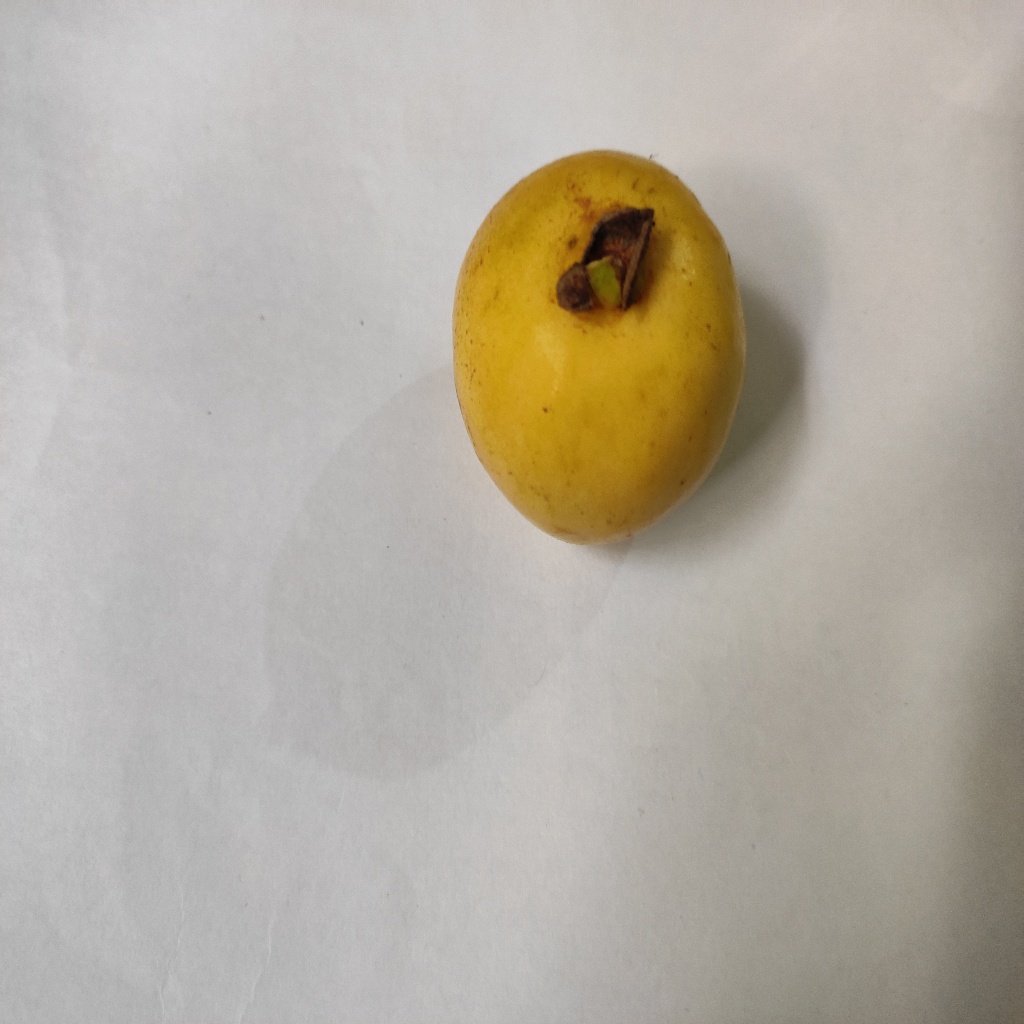
Crop: guava
Quality class: Class_A